Basque language

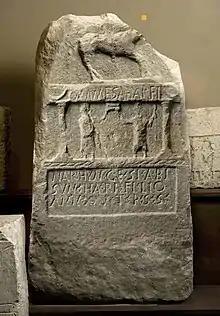
Inscription with Basque-like lexical forms identified as "UME ZAHAR", Lerga (Navarre)

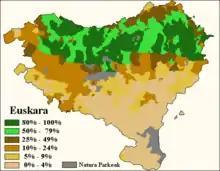
Percentage of fluent speakers of Basque (areas where Basque is not spoken are included within the 0–4% interval)

The region where Basque is spoken has become smaller over centuries, especially at the northern, southern, and eastern borders. Nothing is known about the limits of the region in ancient times but on the basis of toponyms and epigraphs, it seems that in the beginning of the Common Era it stretched to the river Garonne in the north (including the south-western part of present-day France); at least to the Val d'Aran in the east (now a Gascon-speaking part of Catalonia), including lands on both sides of the Pyrenees; the southern and western boundaries are not clear at all.